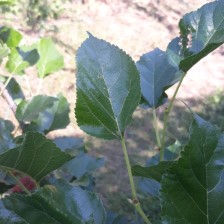
Variety: ChiangMai60